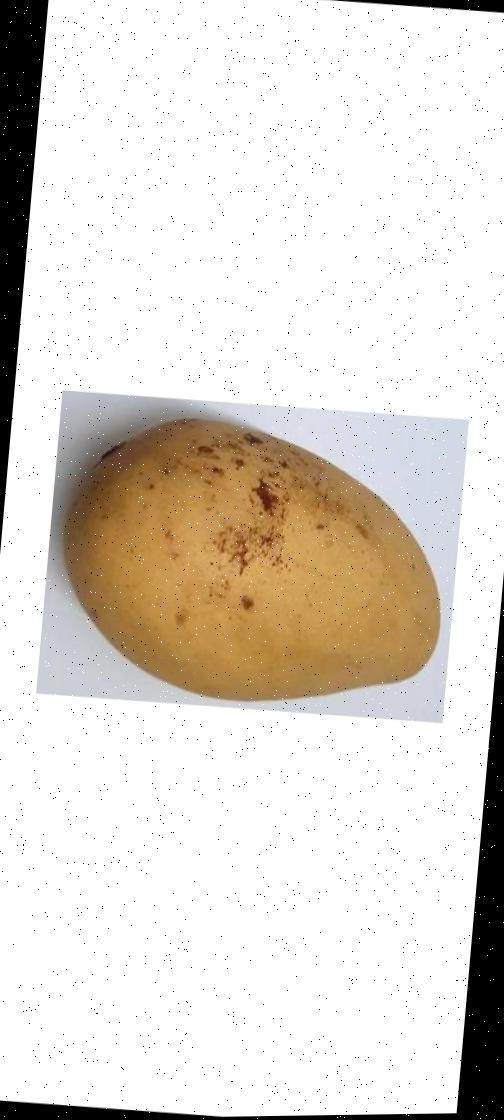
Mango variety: Katimon